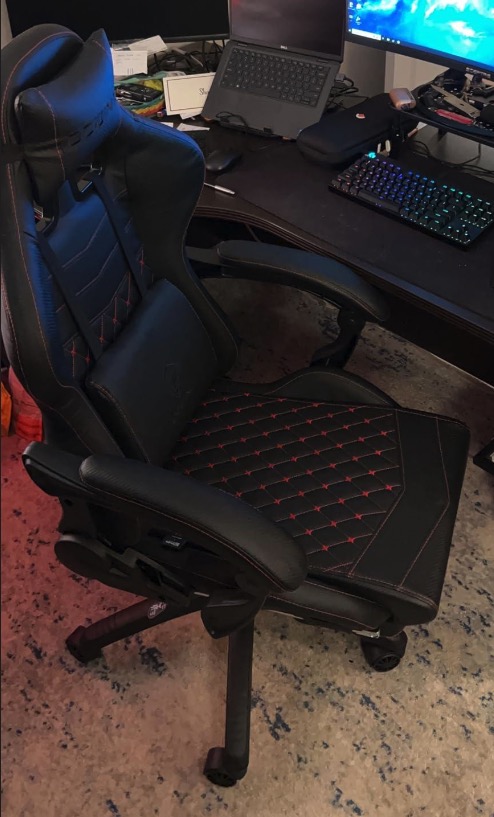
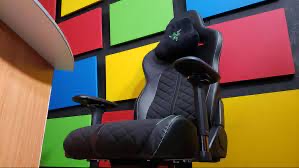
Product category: items_chair
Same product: no